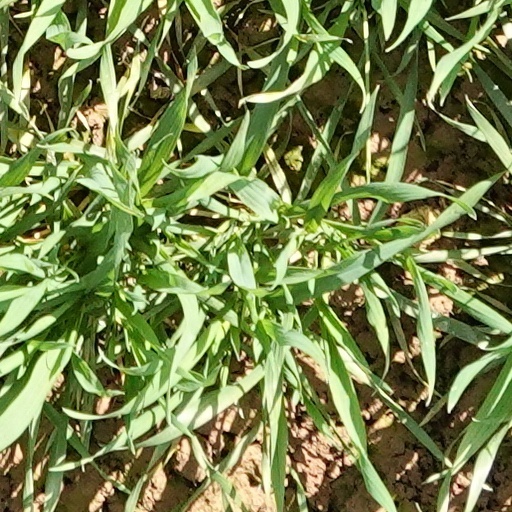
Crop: wheat